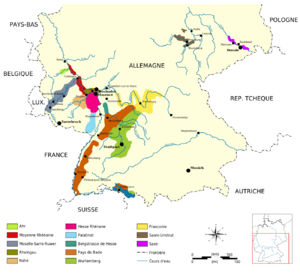
Les vignobles d'Allemagne
Le vignoble de Moselle est l'une des 13 régions viticoles allemandes d'appellation d'origine contrôlée. La région couvre les vallées de la Moselle, de la Sarre et de la Ruwer depuis l'embouchure de la Moselle à Coblence et en amont jusqu'aux environs de Trèves dans le Land de Rhénanie-Palatinat. Avant le 1ᵉʳ août 2007, la région s'appelait « Moselle-Sarre-Ruwer », mais elle a changé pour un nom considéré comme plus convivial. Les villes constituant la région sont Sarrebourg, Konz, Trèves, Schweich, Bernkastel-Kues, Traben-Trarbach, Zell, Cochem et Coblence. Les plus grands vignobles sont Piesport, Zell, Leiwen, Konzer Tälchen, Neumagen-Dhron, Mehring, Bernkastel-Kues et Trittenheim.
Le vignoble du Rheingau est une des treize régions viticoles d'Allemagne.
La viticulture en Allemagne est la culture de la vigne dans le pays Allemagne. Elle connaît une longue tradition. Comme dans toute l'Europe, les premiers vignobles y ont été plantés par les Romains, qui ont développé la culture de la vigne le long de la Moselle et du Rhin, puis à l'époque de l'empereur Charlemagne et durant tout le Moyen Âge. Ils se sont développés sur les coteaux escarpés des fleuves, essentiellement de la partie occidentale du pays, sur les rives orientées au sud et protégées des vents.